Ruth Baldwin (socialite)

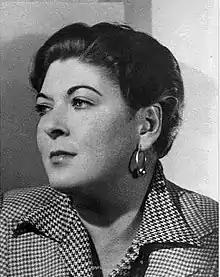
Ruth Baldwin

Catherine Ruth Baldwin (17 February 1905 – 31 August 1937) was an American-born English socialite, part of the Bright Young Things crowd. She was the first important lover of American heiress Joe Carstairs.